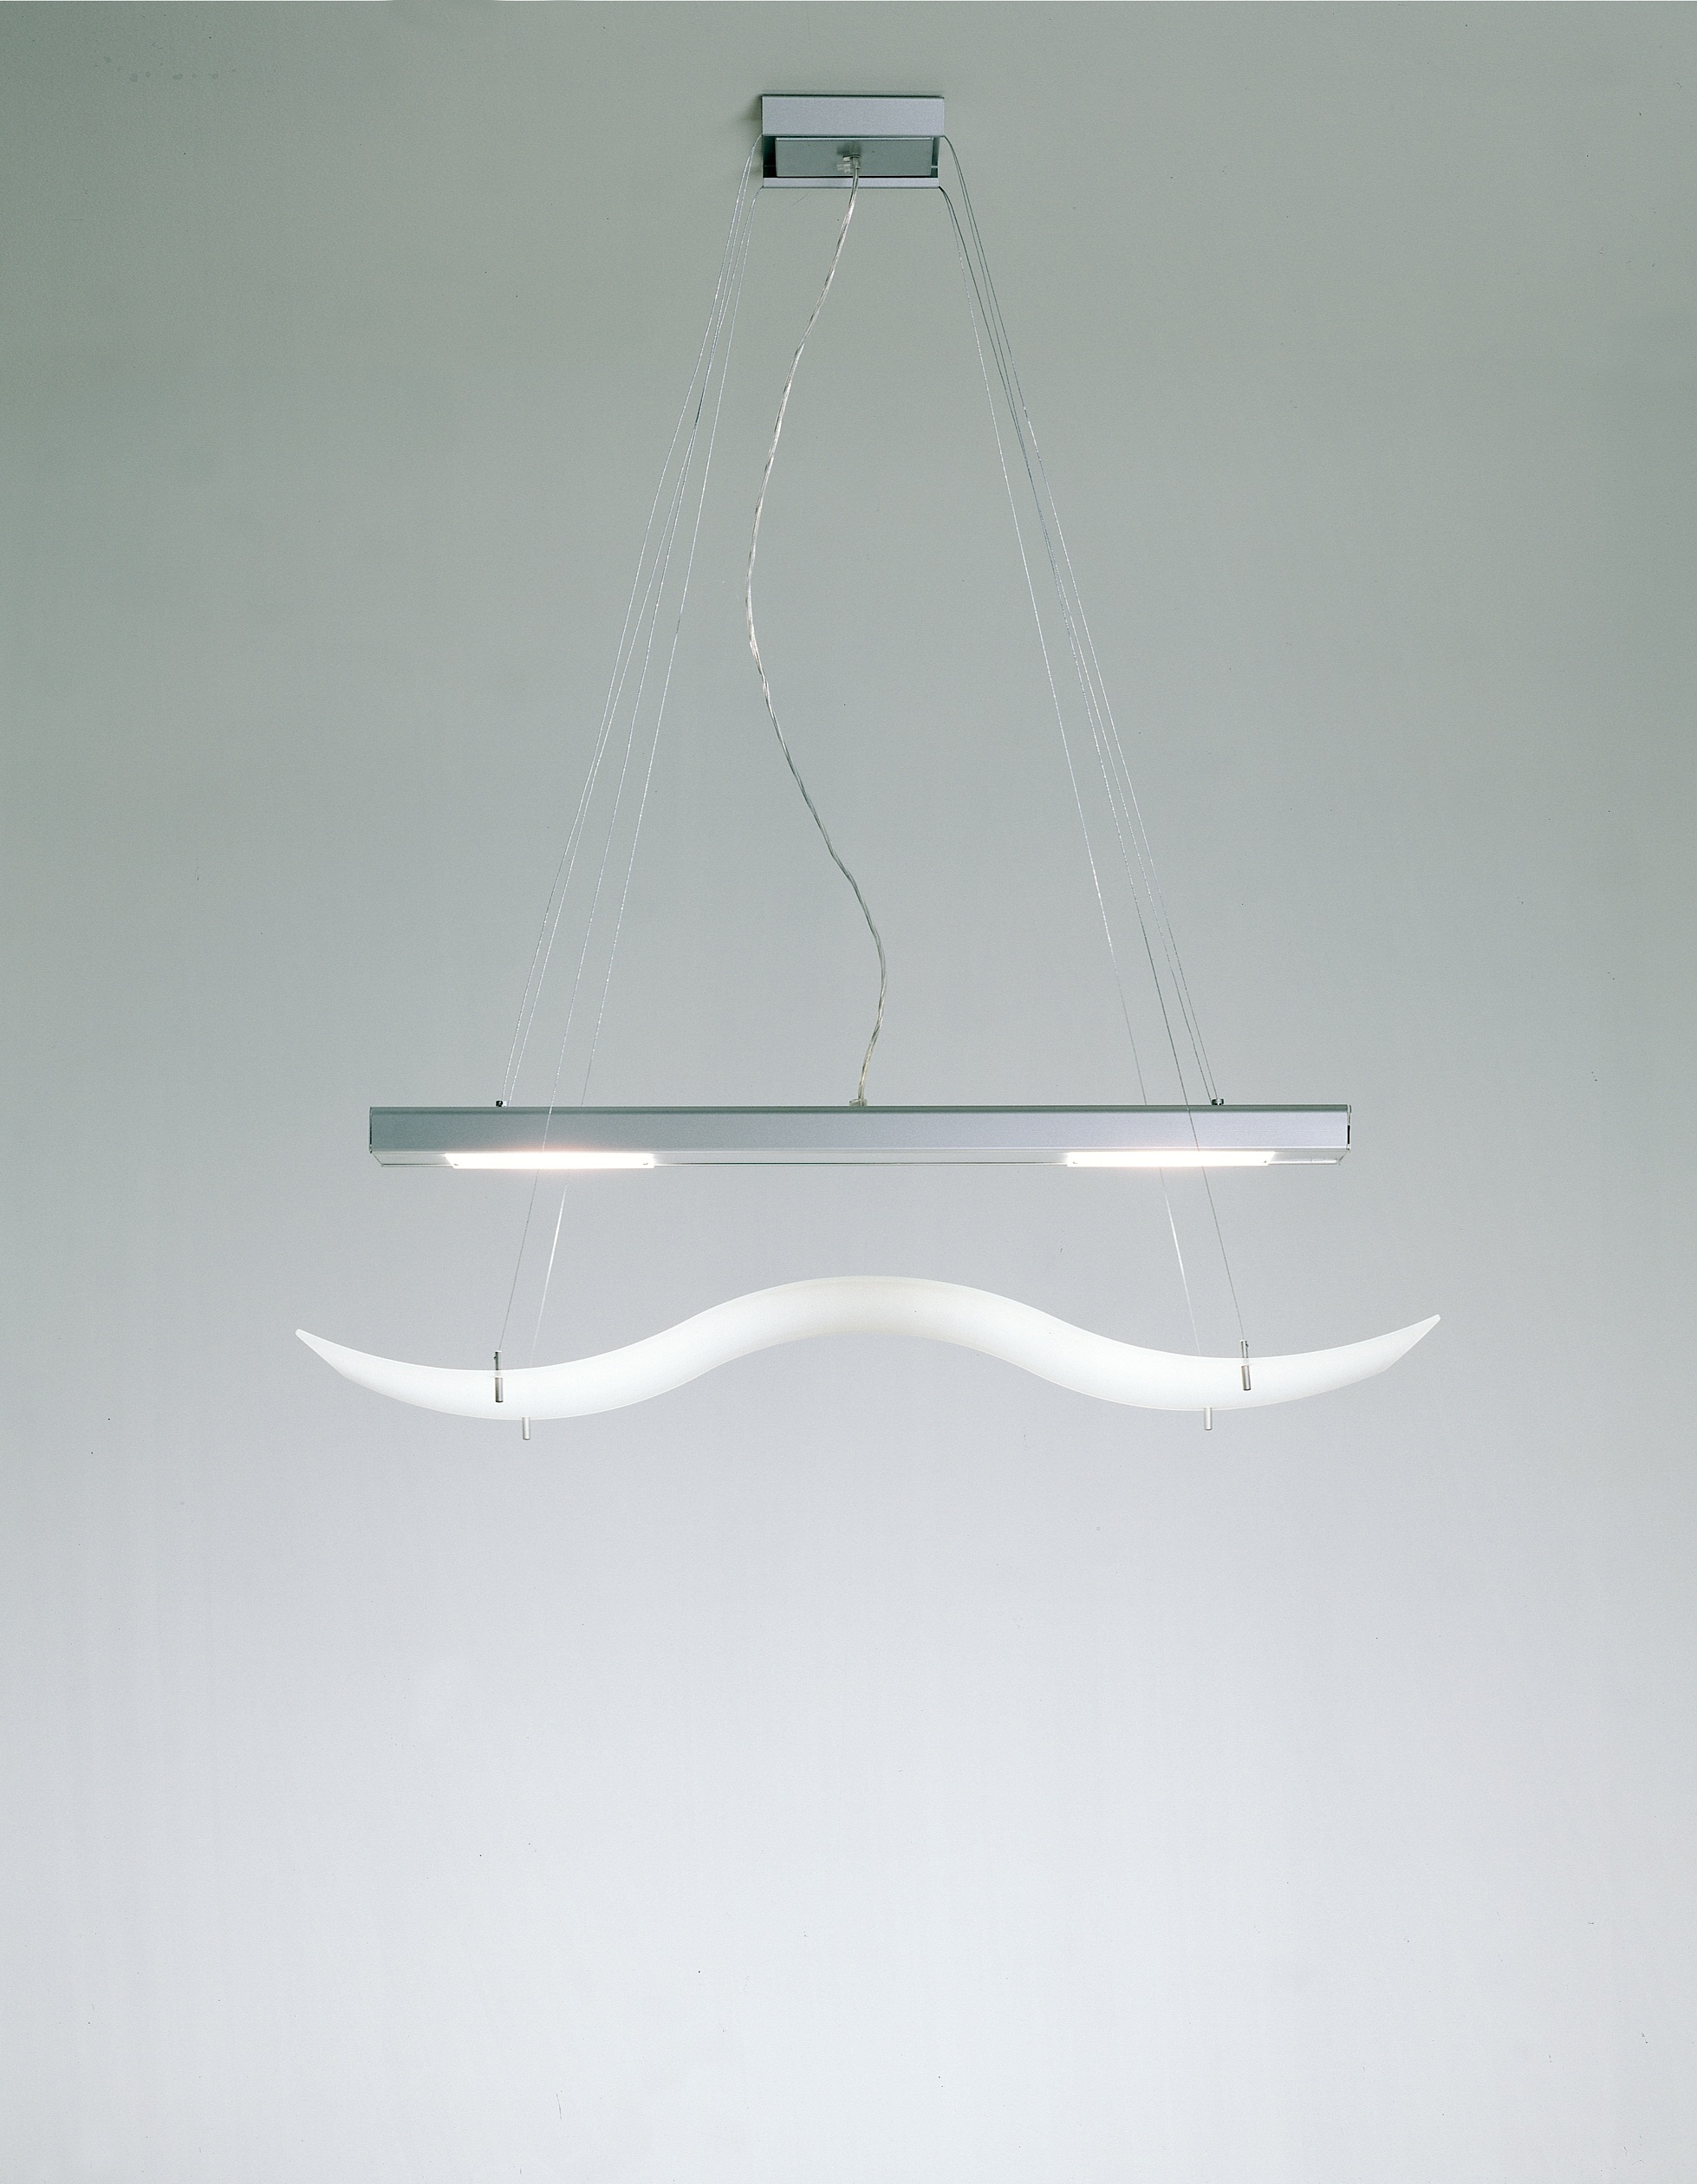
table, wing, light, white, glass, ceiling, lamp, furniture, lighting, circle, rectangle, light fixture, led, contemporary, shape